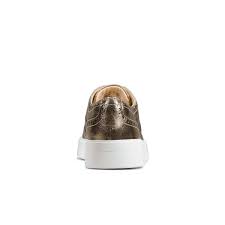
Label: Brogue